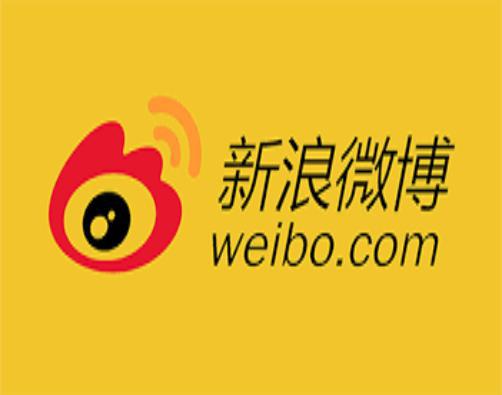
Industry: Leisure